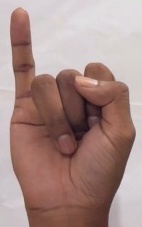
ASL sign: I